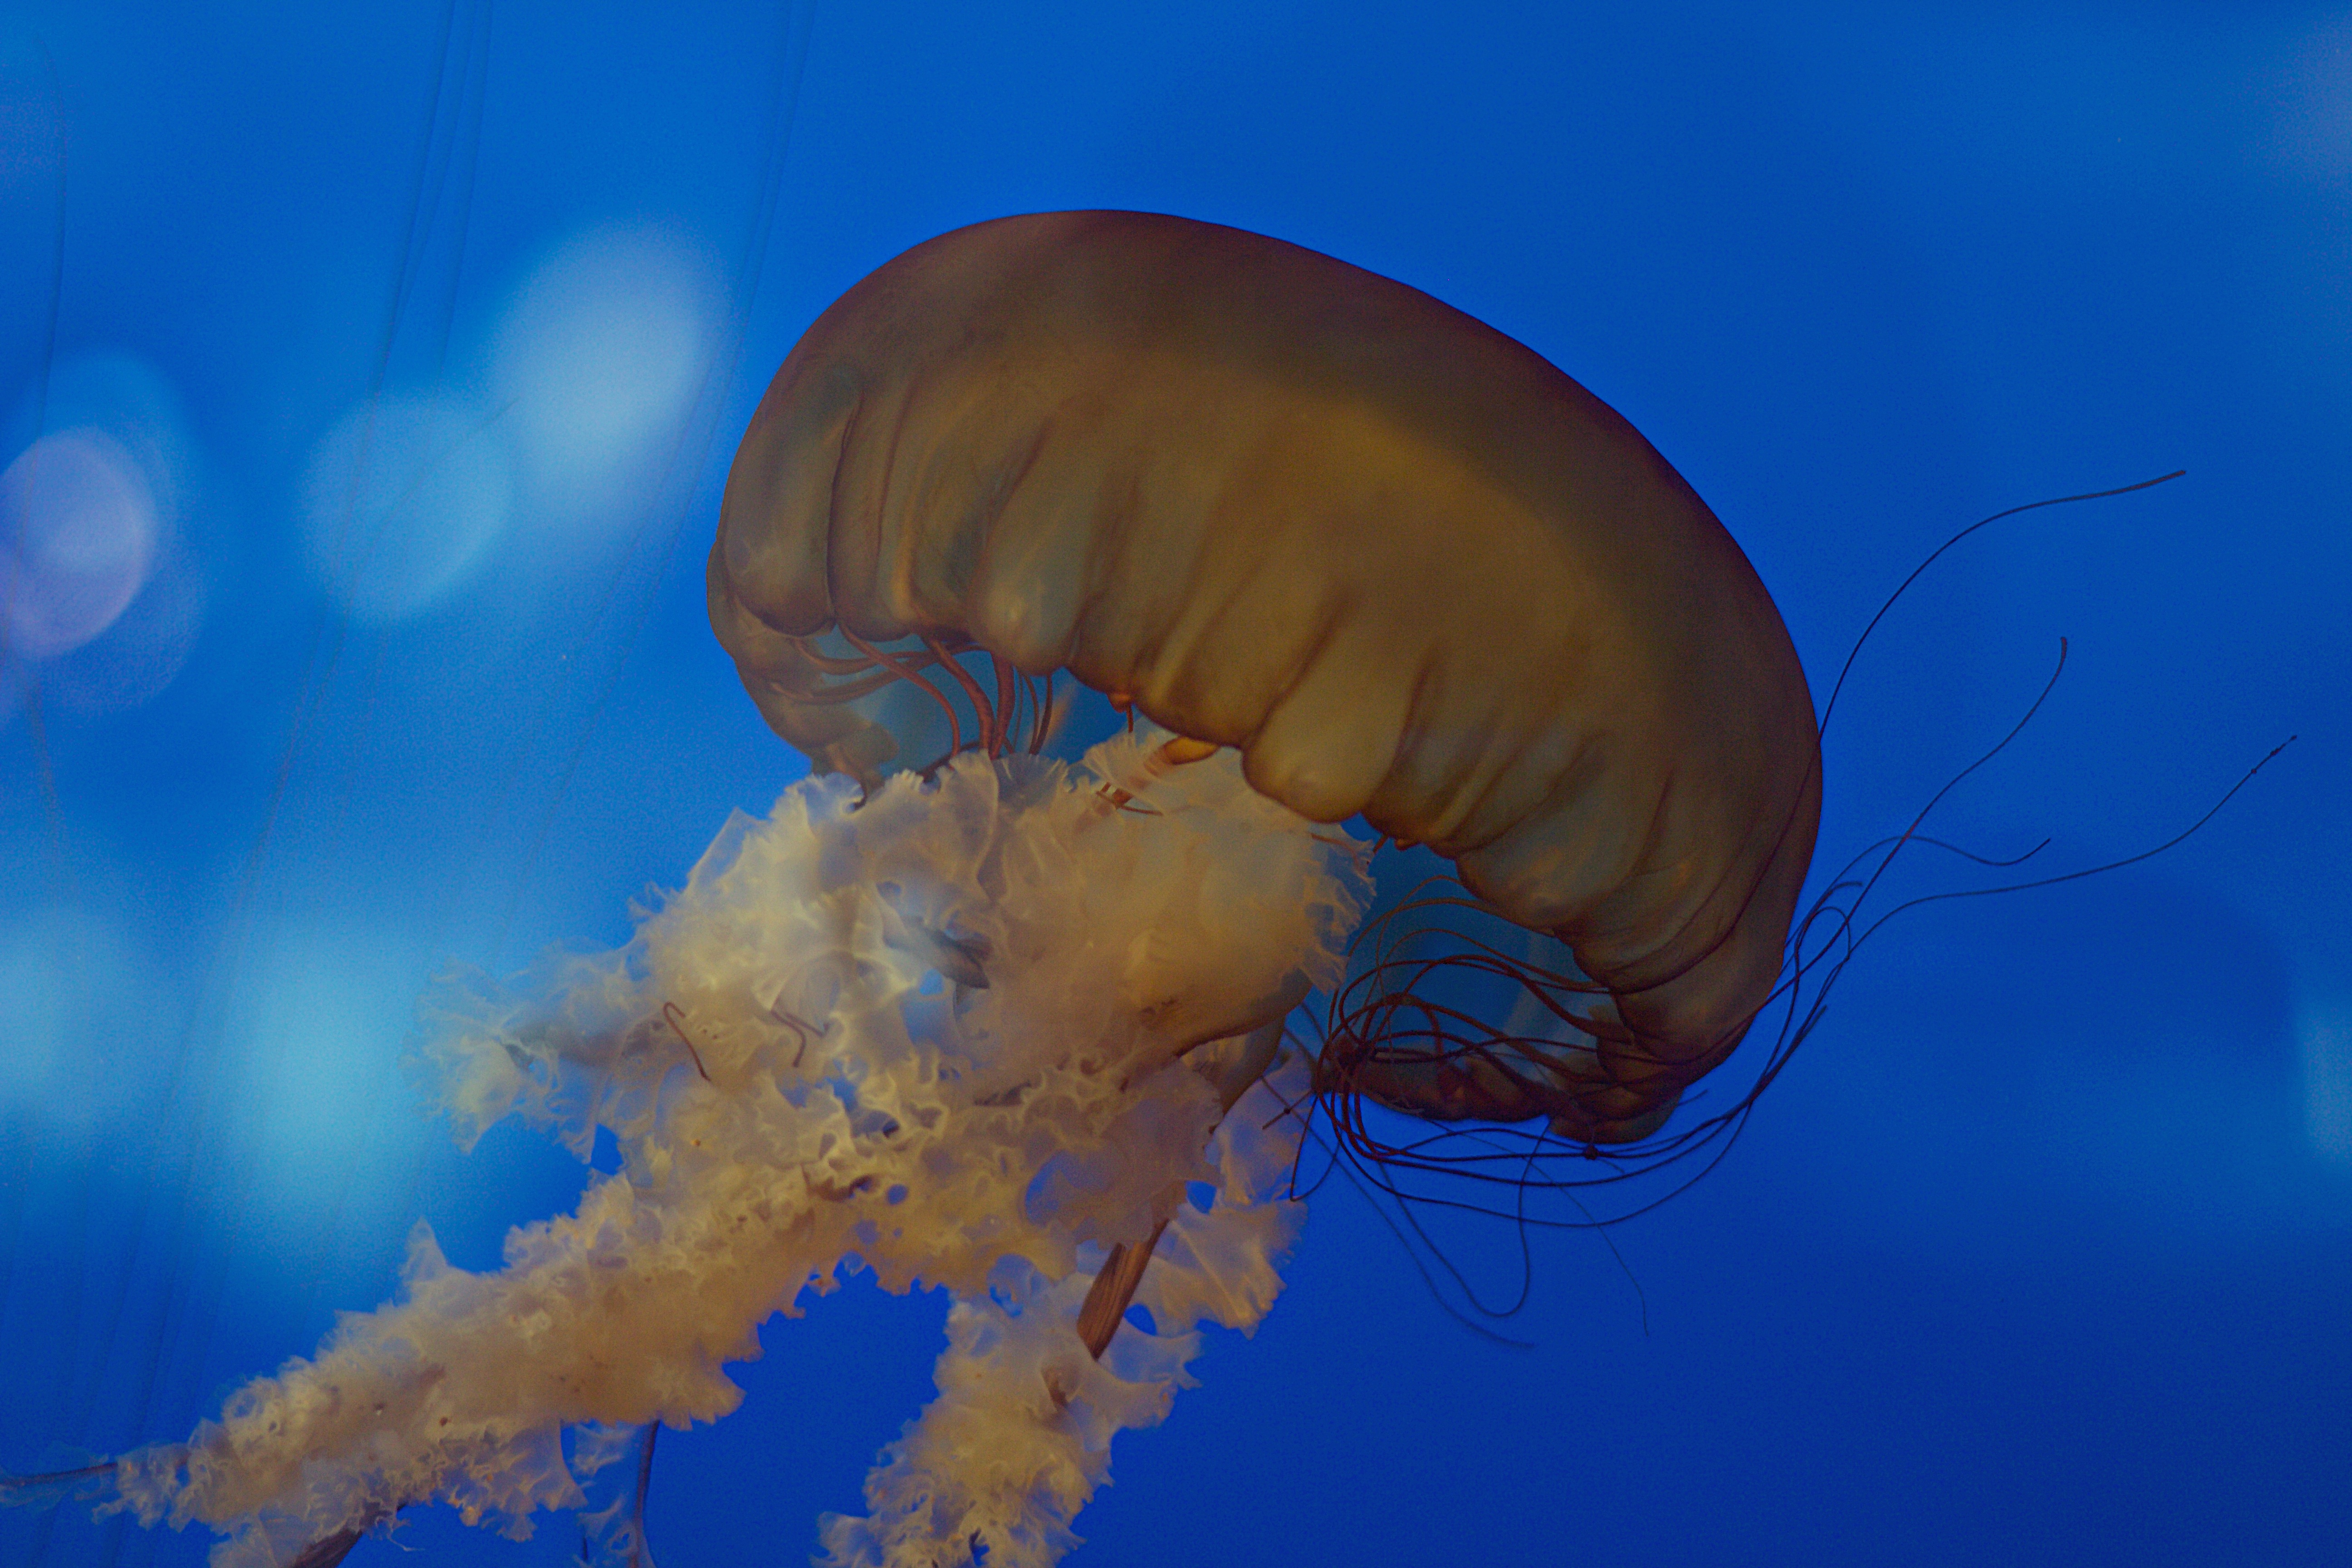
biology, jellyfish, blue, invertebrate, cnidaria, macro photography, organism, atmosphere of earth, marine biology, marine invertebrates